Aniara (film)

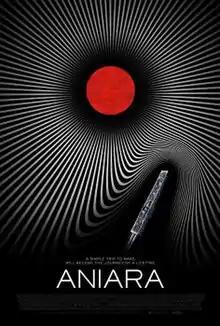
Theatrical release poster

Aniara is a 2018 Swedish-Danish science fiction film written and directed by Pella Kågerman and Hugo Lilja. The film is an adaptation of the 1956 Swedish epic poem of the same name by Harry Martinson. The film is set in a dystopian future where Earth has been rendered uninhabitable, prompting mass migration from Earth to Mars. When one such routine trip veers off course, the passengers of the "Aniara" struggle to cope with their new lives.